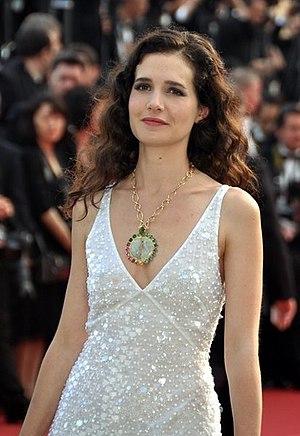
Chloé Lambert au festival de Cannes
Chloé Lambert est une actrice et auteure dramatique française.